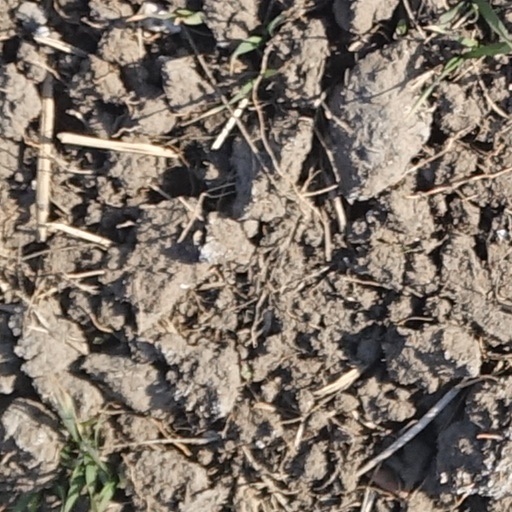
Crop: wheat